History of the Ottoman Empire

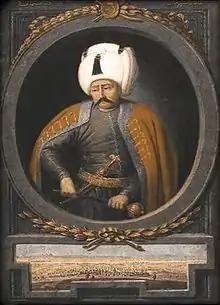
Selim I conquered the Mamluk Sultanate of Egypt, making the Turks the dominant power in the Islamic world.

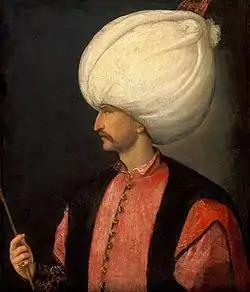
Suleiman the Magnificent became a prominent monarch of 16th-century Europe, presiding over the apex of the Ottoman Empire's power.

During this period in the 15th and 16th centuries, the Ottoman Empire entered a long period of conquest and expansion, extending its borders deep into Europe and North Africa. Conquests on land were driven by the discipline and innovation of the Ottoman military; and on the sea, the Ottoman Navy aided this expansion significantly. The navy also contested and protected key seagoing trade routes, in competition with the Italian city states in the Black, Aegean and Mediterranean seas and the Portuguese in the Red Sea and Indian Ocean.